Jiaoxi, Yilan

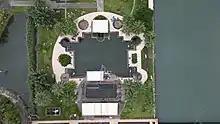
Aerial perspective of a fish farm in Jiaoxi Township in Yilan county. December 2022.

In March 2012, it was named one of the "Top 10 Small Tourist Towns" by the Tourism Bureau of Taiwan.